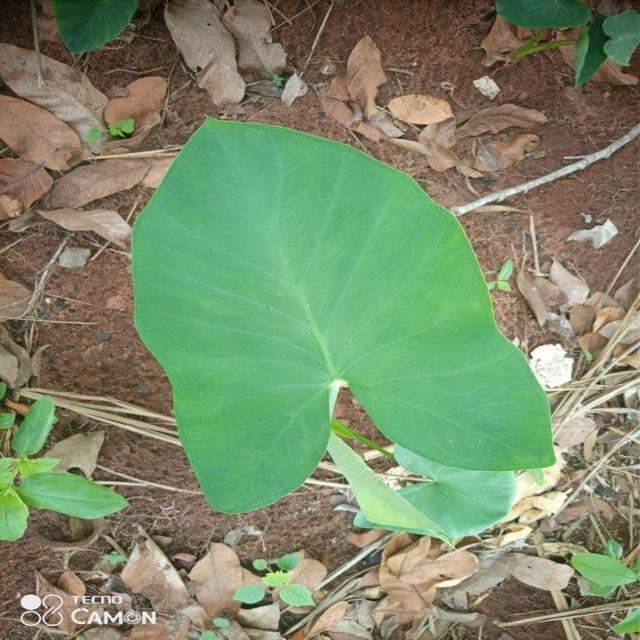
Label: Healthy